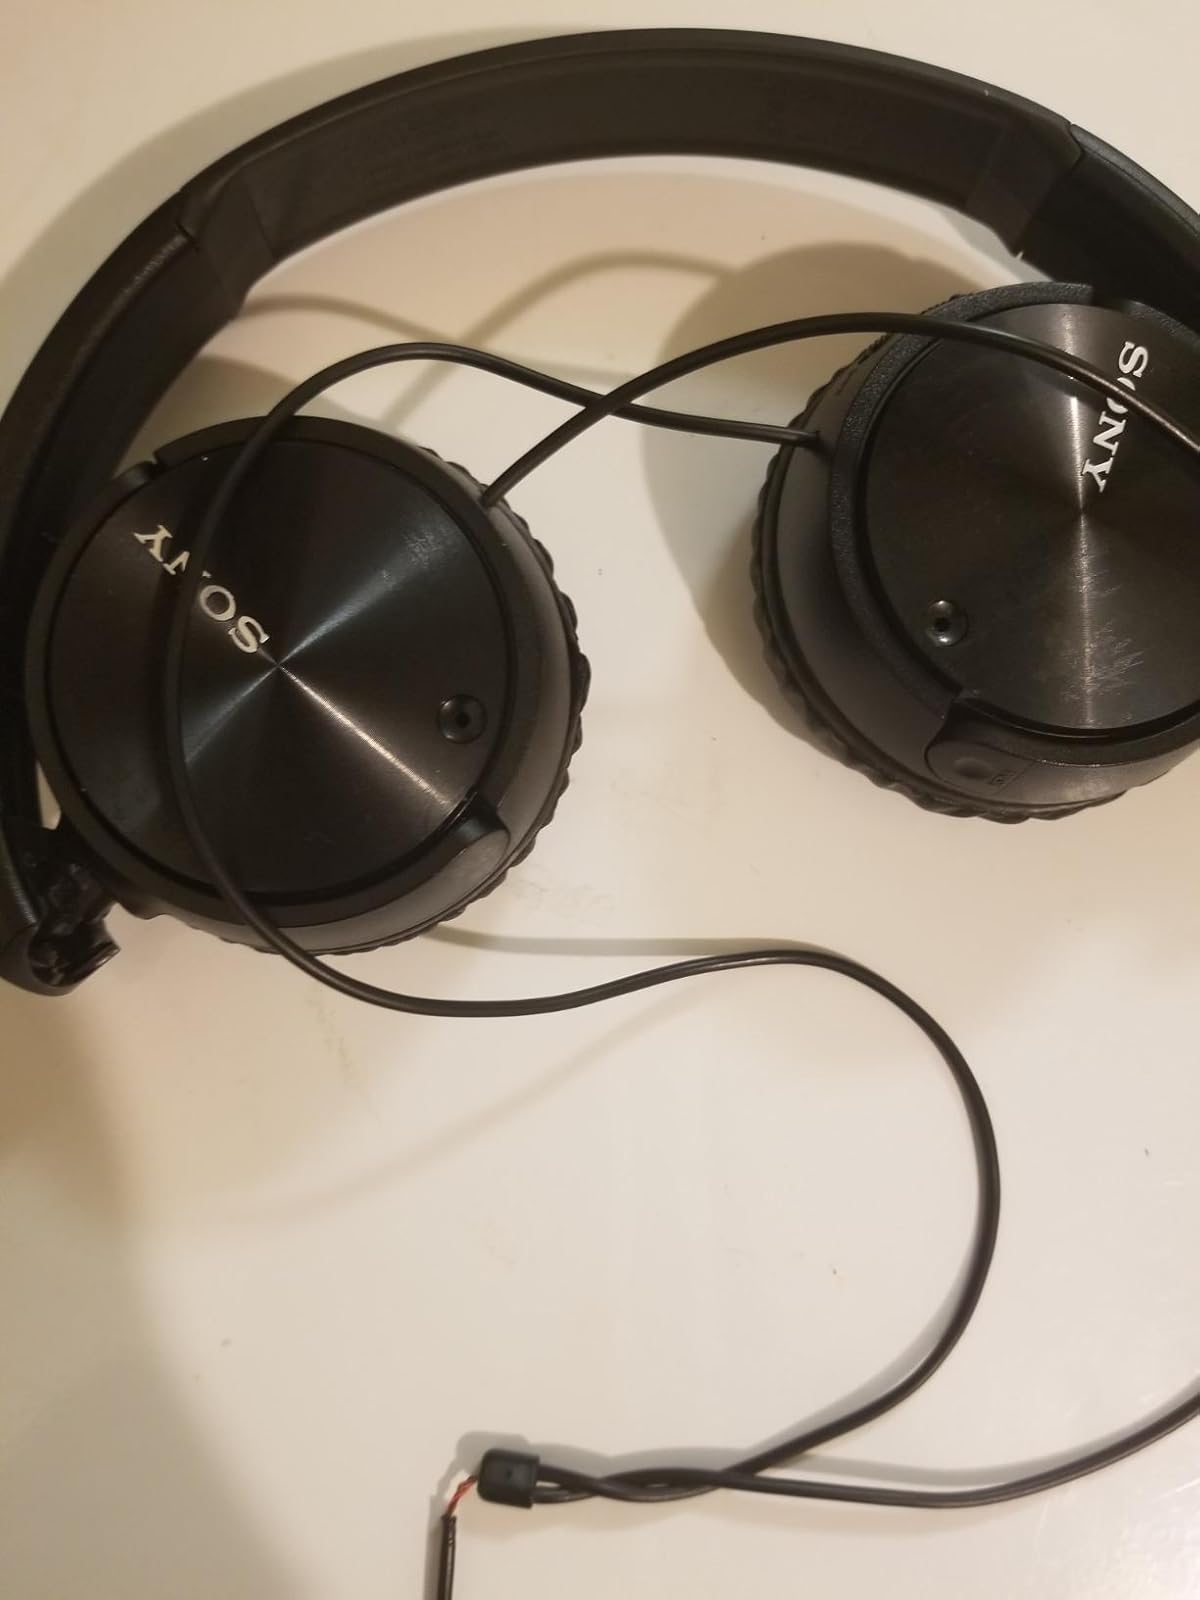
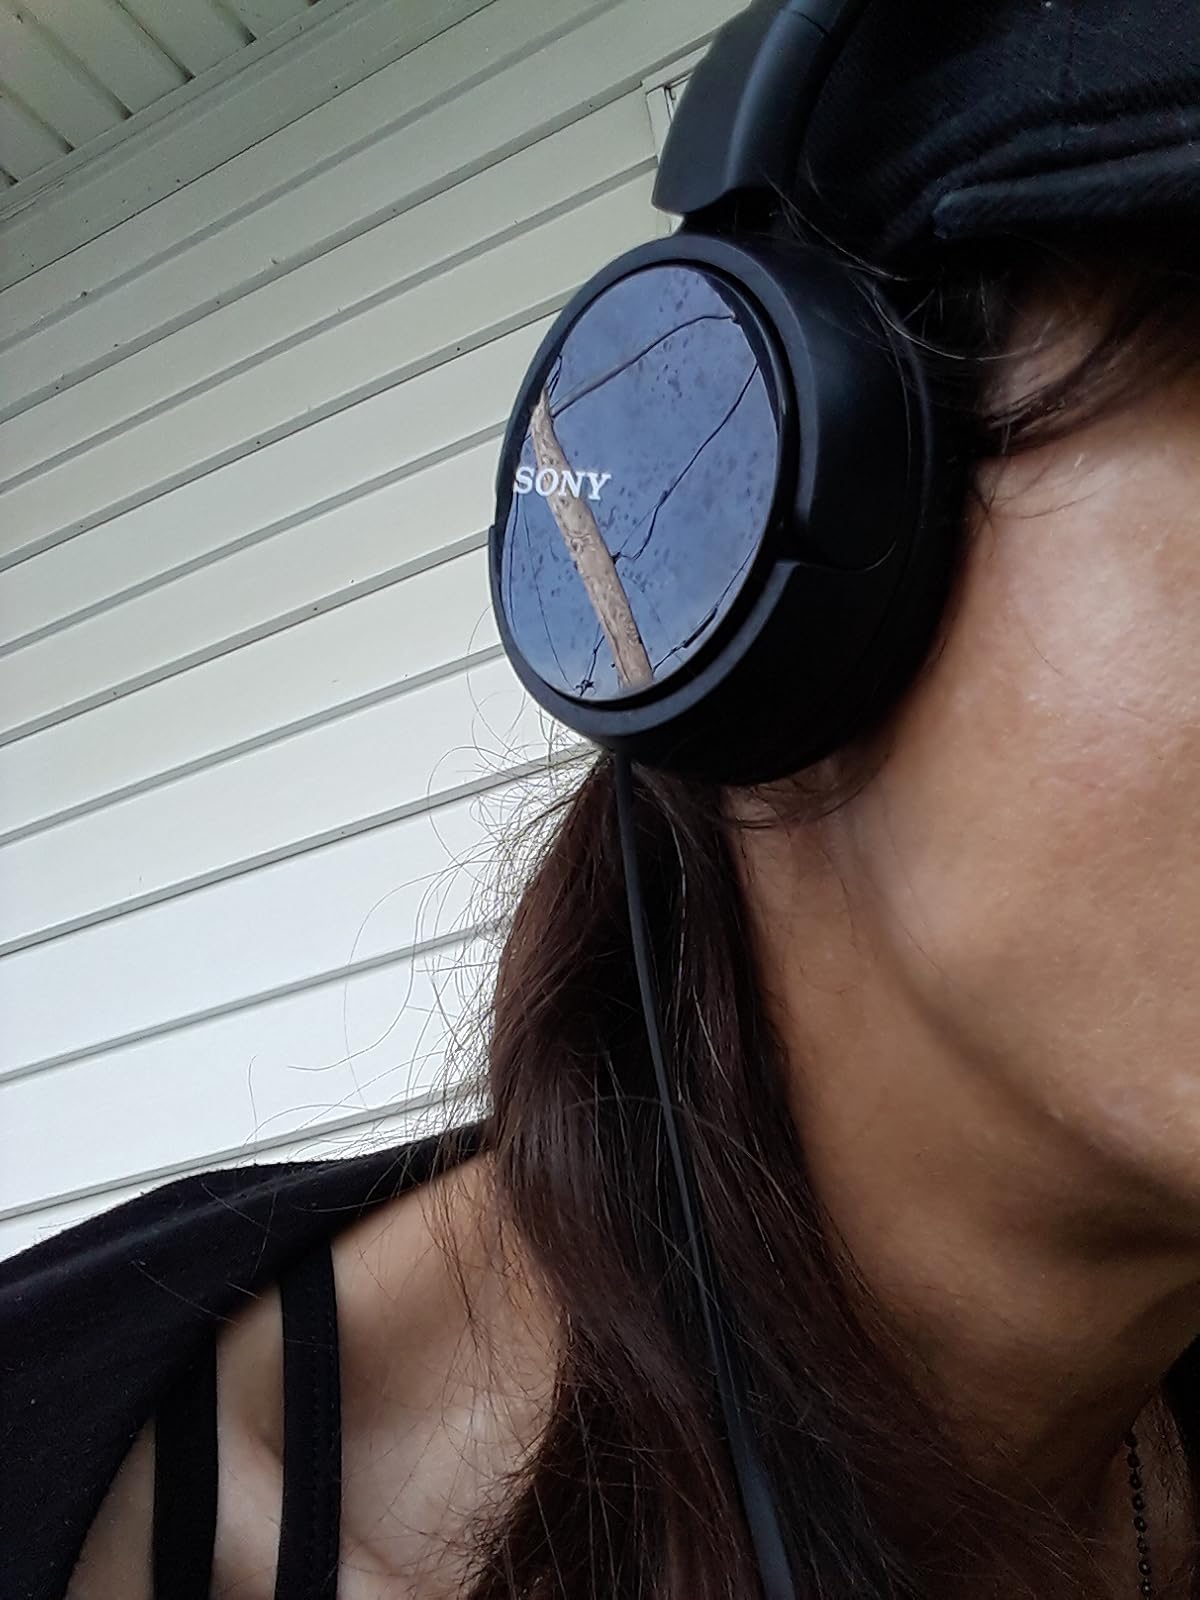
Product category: headphones
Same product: yes